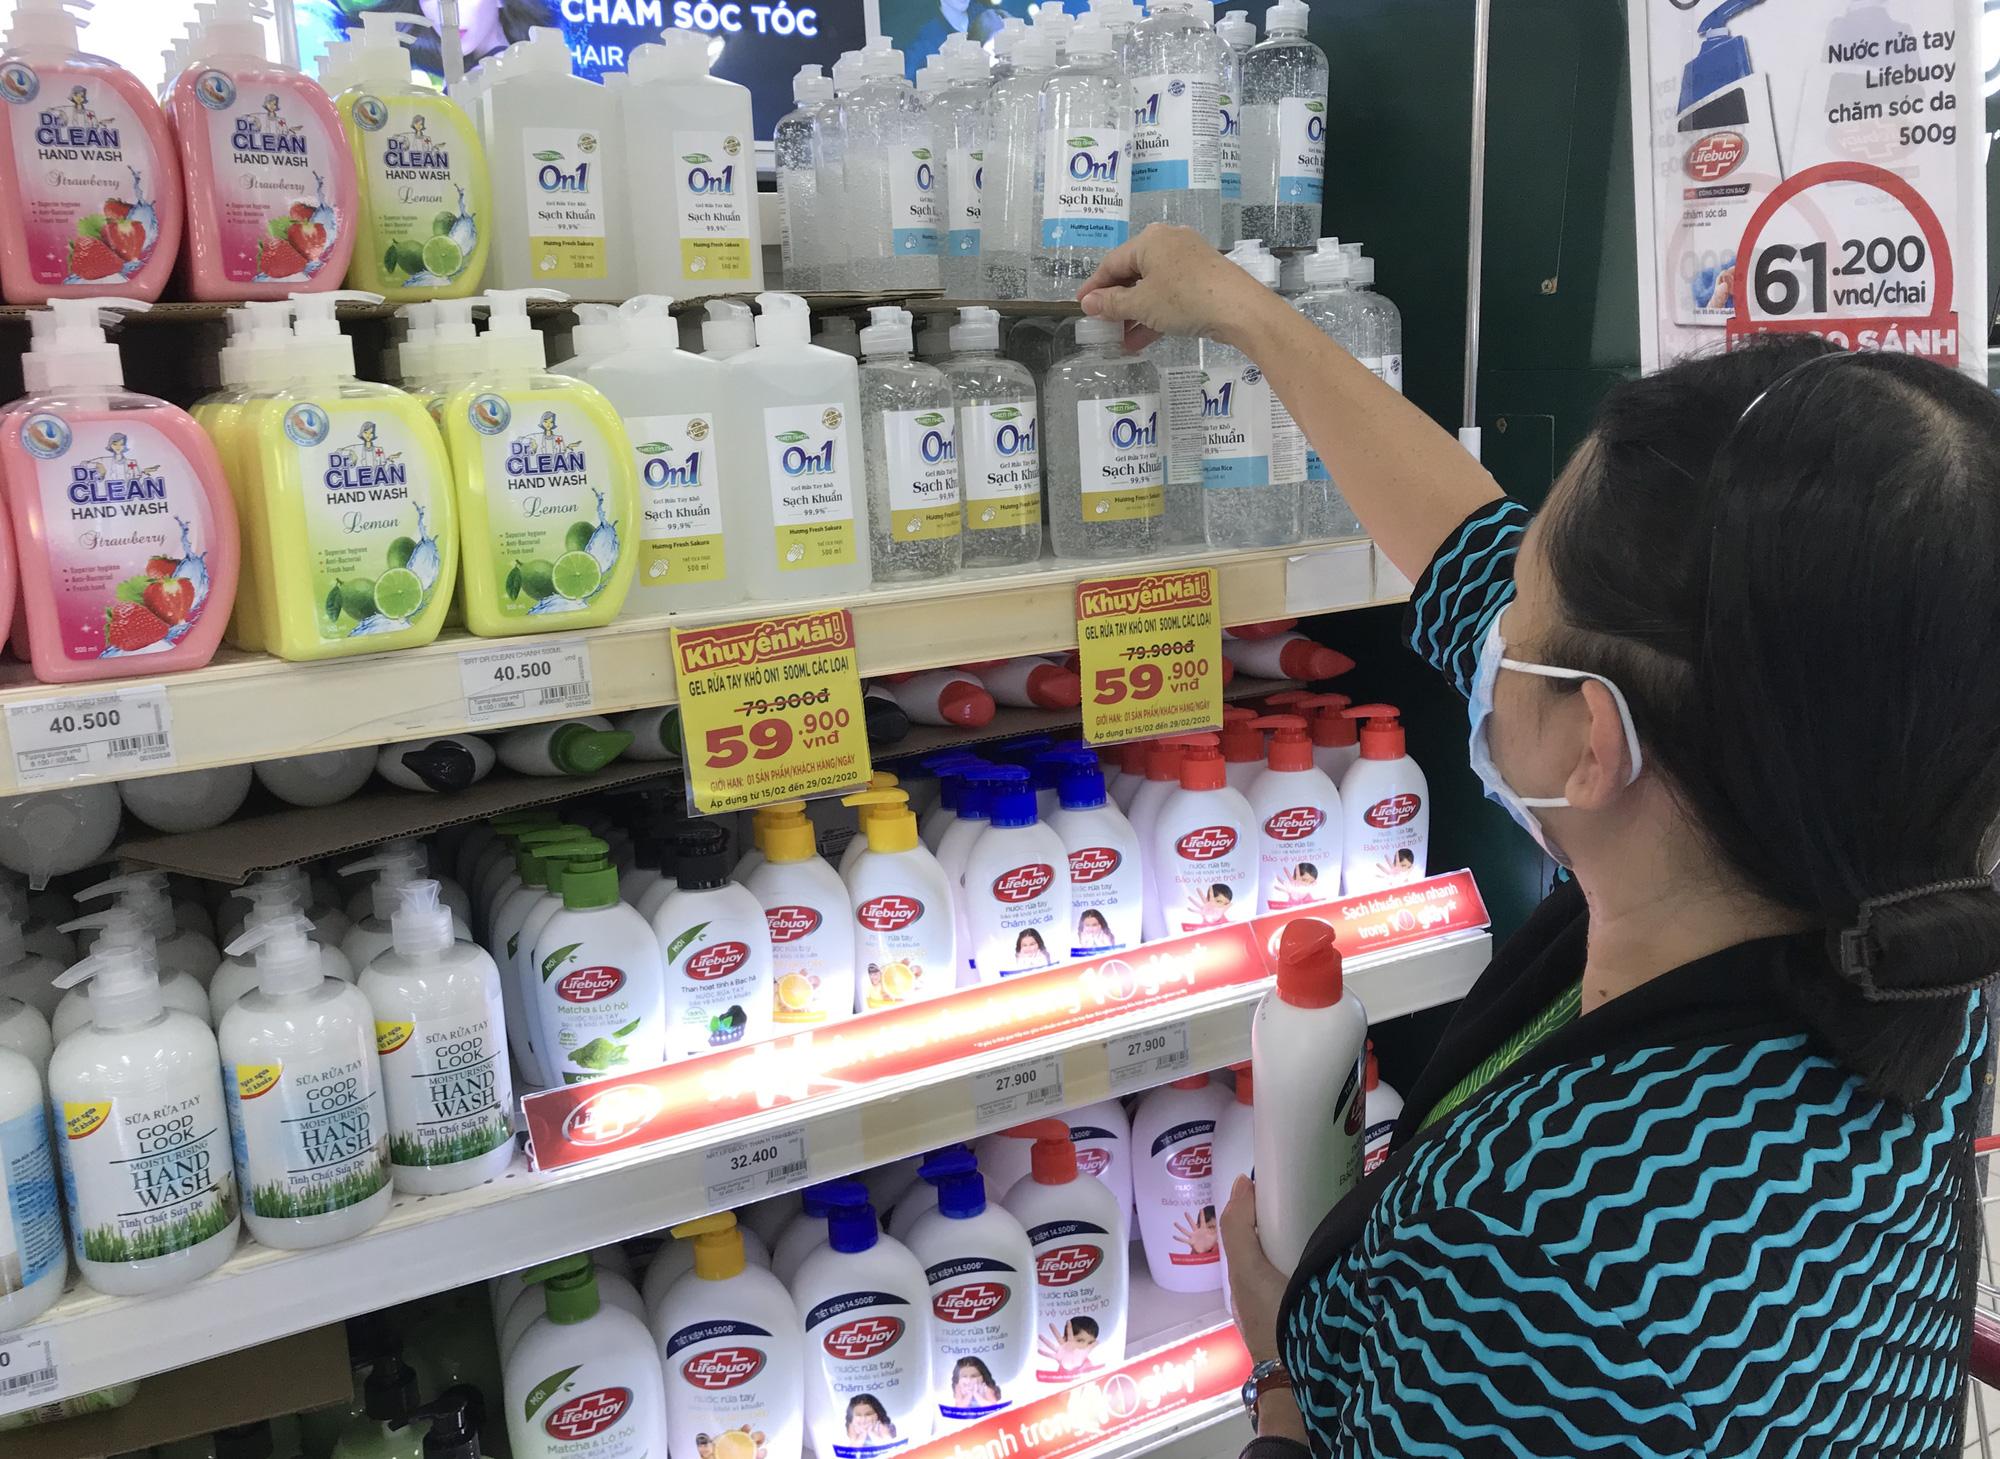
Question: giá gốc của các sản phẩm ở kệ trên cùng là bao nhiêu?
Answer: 79 900 đồng